Westfield, New Jersey

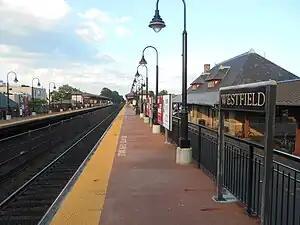
Westfield Station

Westfield is governed under a special charter granted by an act of the New Jersey Legislature. The town is one of 11 municipalities (of the 564) statewide that operate under special charters. The governing body is comprised of a mayor and an eight-member Town Council, with all positions filled in partisan elections. The mayor is elected directly by the voters at-large to a four-year term of office. The Town Council consists of eight members, with two members elected from each of four wards. Town Council members are elected to serve four-year terms on a staggered basis, with one seat in each ward coming up for election every other year. The Town Council holds meetings every two weeks where it discusses legislation under consideration, and which are open to the public.